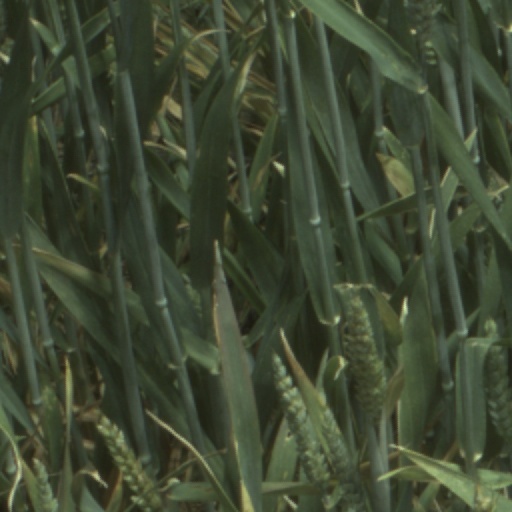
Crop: wheat